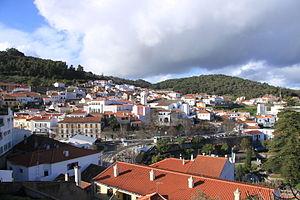
Monchique est une municipalité du Portugal, située dans le district de Faro et la région de l'Algarve.